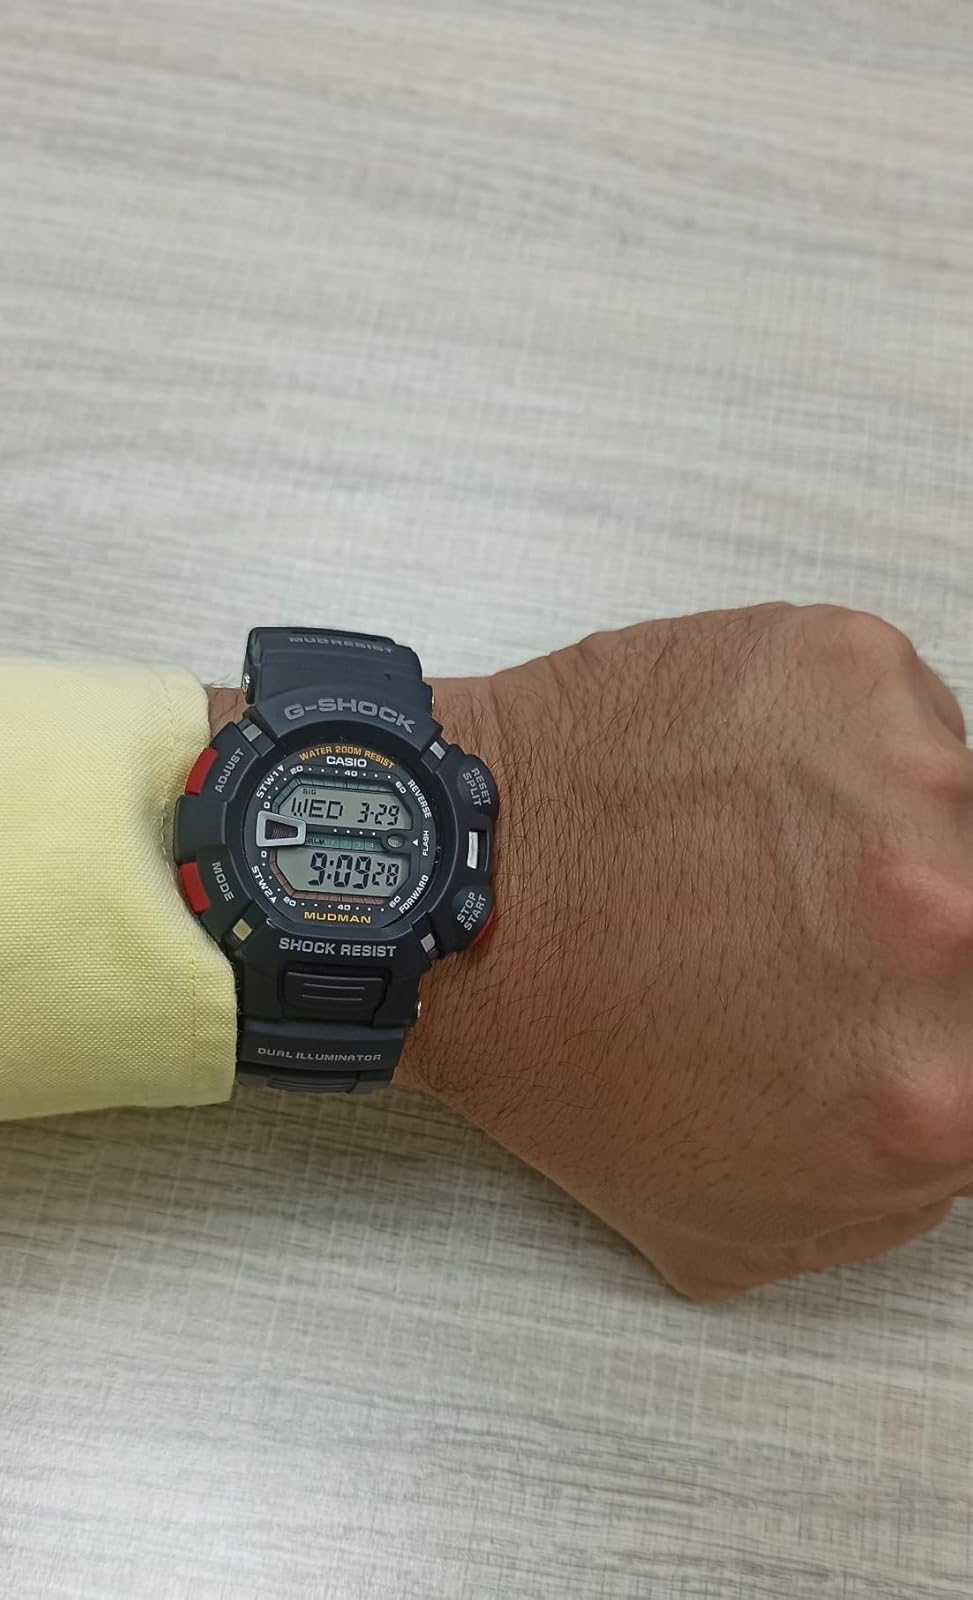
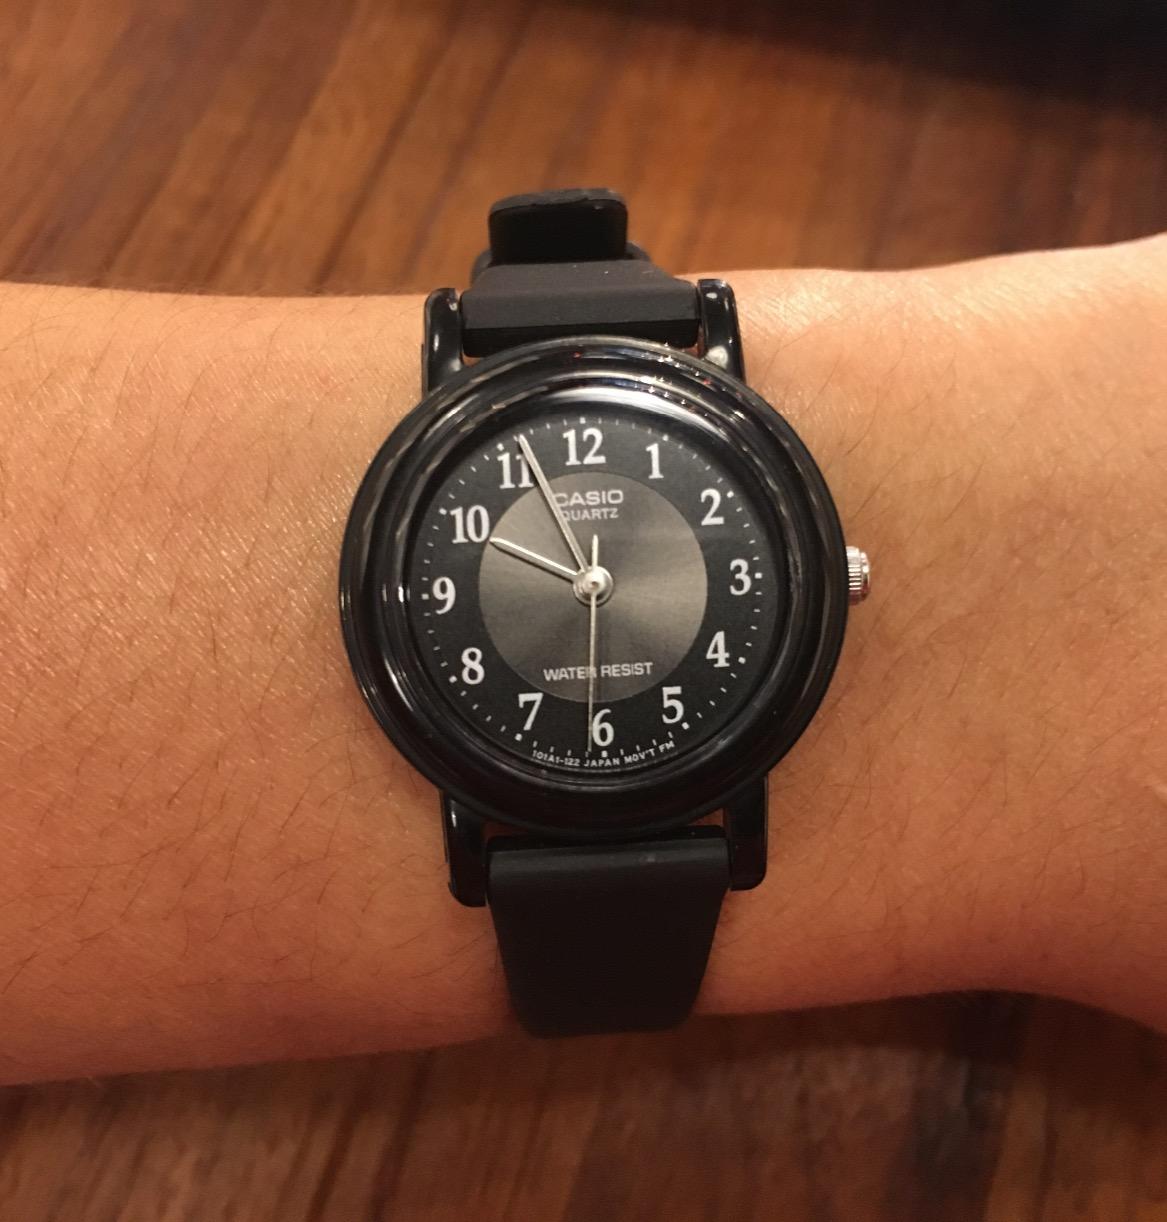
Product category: accessories_watch
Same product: no